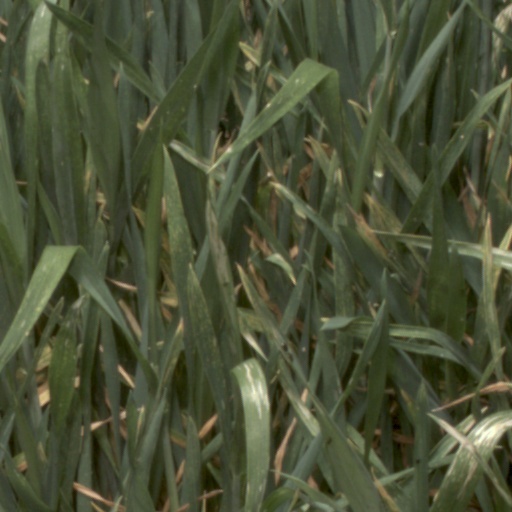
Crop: wheat